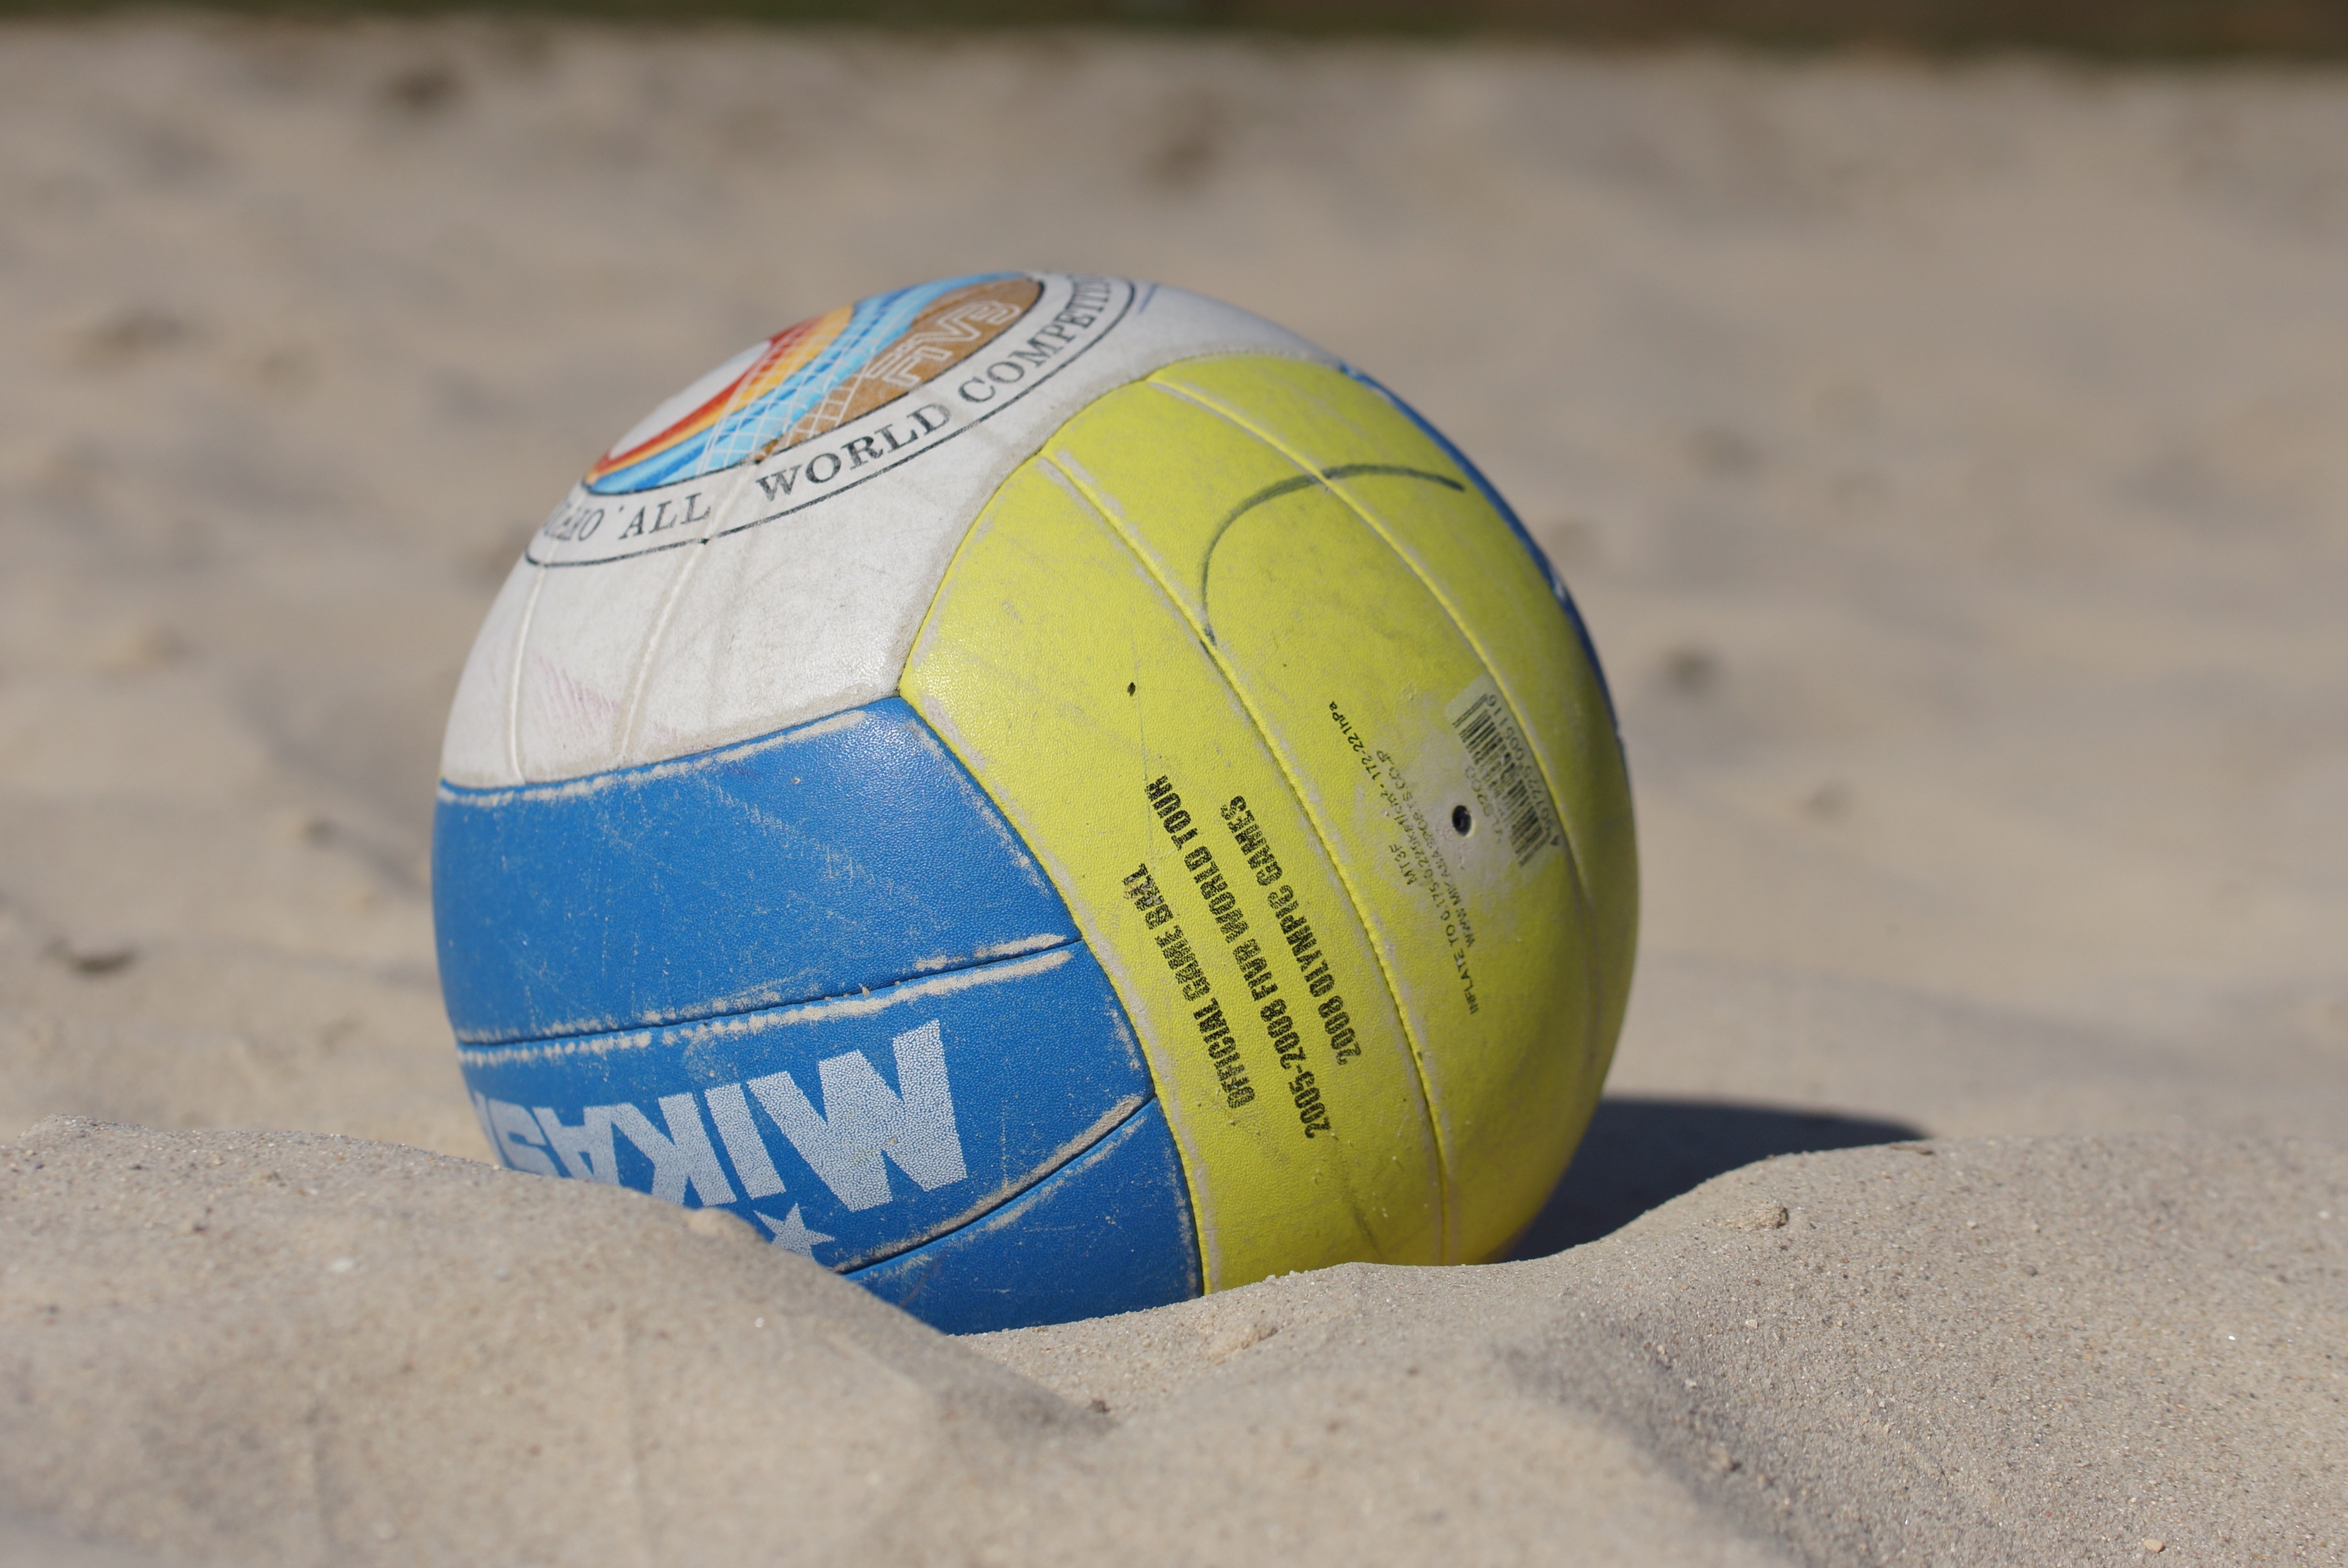
beach, sport, play, blue, yellow, sports equipment, competition, ball, volleyball